Szczecin Lagoon

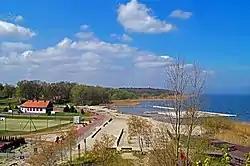
Beach in Trzebież near Police, Poland

The lagoon has served as an important fishing grounds for centuries, as a major transportation pathway since the 18th century, and as a tourist destination since the 20th century.